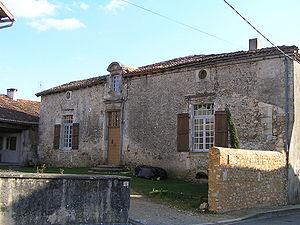
maison ancienne à Saint-Sornin (Charente)
Saint-Sornin est une commune du Sud-Ouest de la France située dans le département de la Charente.